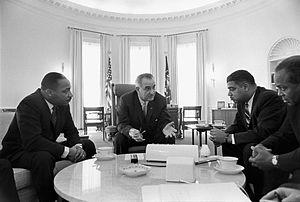
La présidence de Lyndon B. Johnson débuta le 22 novembre 1963, date de l'entrée en fonction de Lyndon B. Johnson en tant que 36ᵉ président des États-Unis à la suite de l'assassinat de John F. Kennedy, et se termina le 20 janvier 1969. Johnson, un démocrate du Texas qui fut notamment chef de la majorité au Sénat, était vice-président des États-Unis au moment où il succéda à Kennedy. Il se présenta par la suite à l'élection présidentielle de 1964 pour effectuer un mandat complet et il remporta une victoire écrasante face à son adversaire républicain de l'Arizona, le sénateur fédéral Barry Goldwater. Après l'élection présidentielle de 1968, le républicain Richard Nixon lui succéda à la Maison-Blanche. La présidence de Johnson fut marquée par l'entrée massive des États-Unis dans le libéralisme moderne avec son programme appelé Great Society, qui était une extension considérable du New Deal de Roosevelt.
Whitney Moore Young Jr., né le 31 juillet 1921 à Lincoln Ridge – mort le 11 mars 1971 à Lagos, est un militant afro-américain pour les droits civiques.